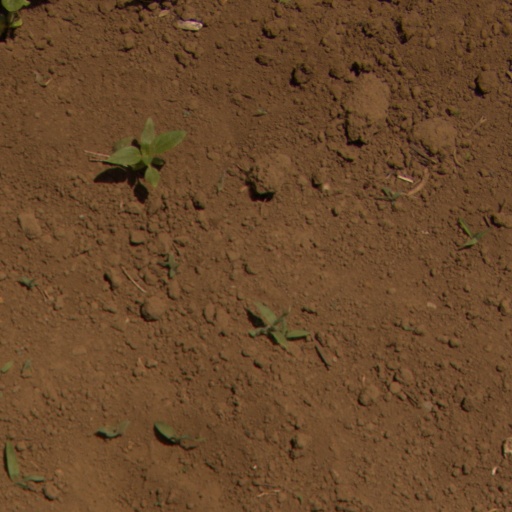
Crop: Jerusalem artichoke